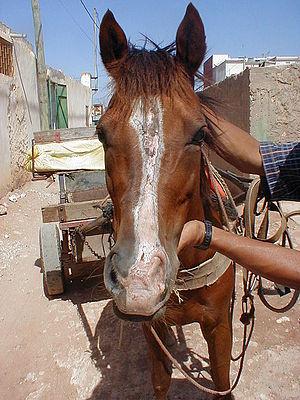
cheval qui souffrait probablement d'habronémose, traité à l'ivermectine ± 15 jours avant, en voie de guérison